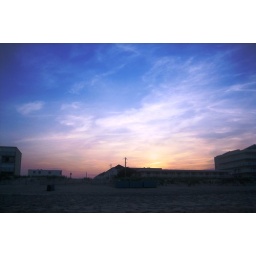
sunset in ocean city, maryland over a building